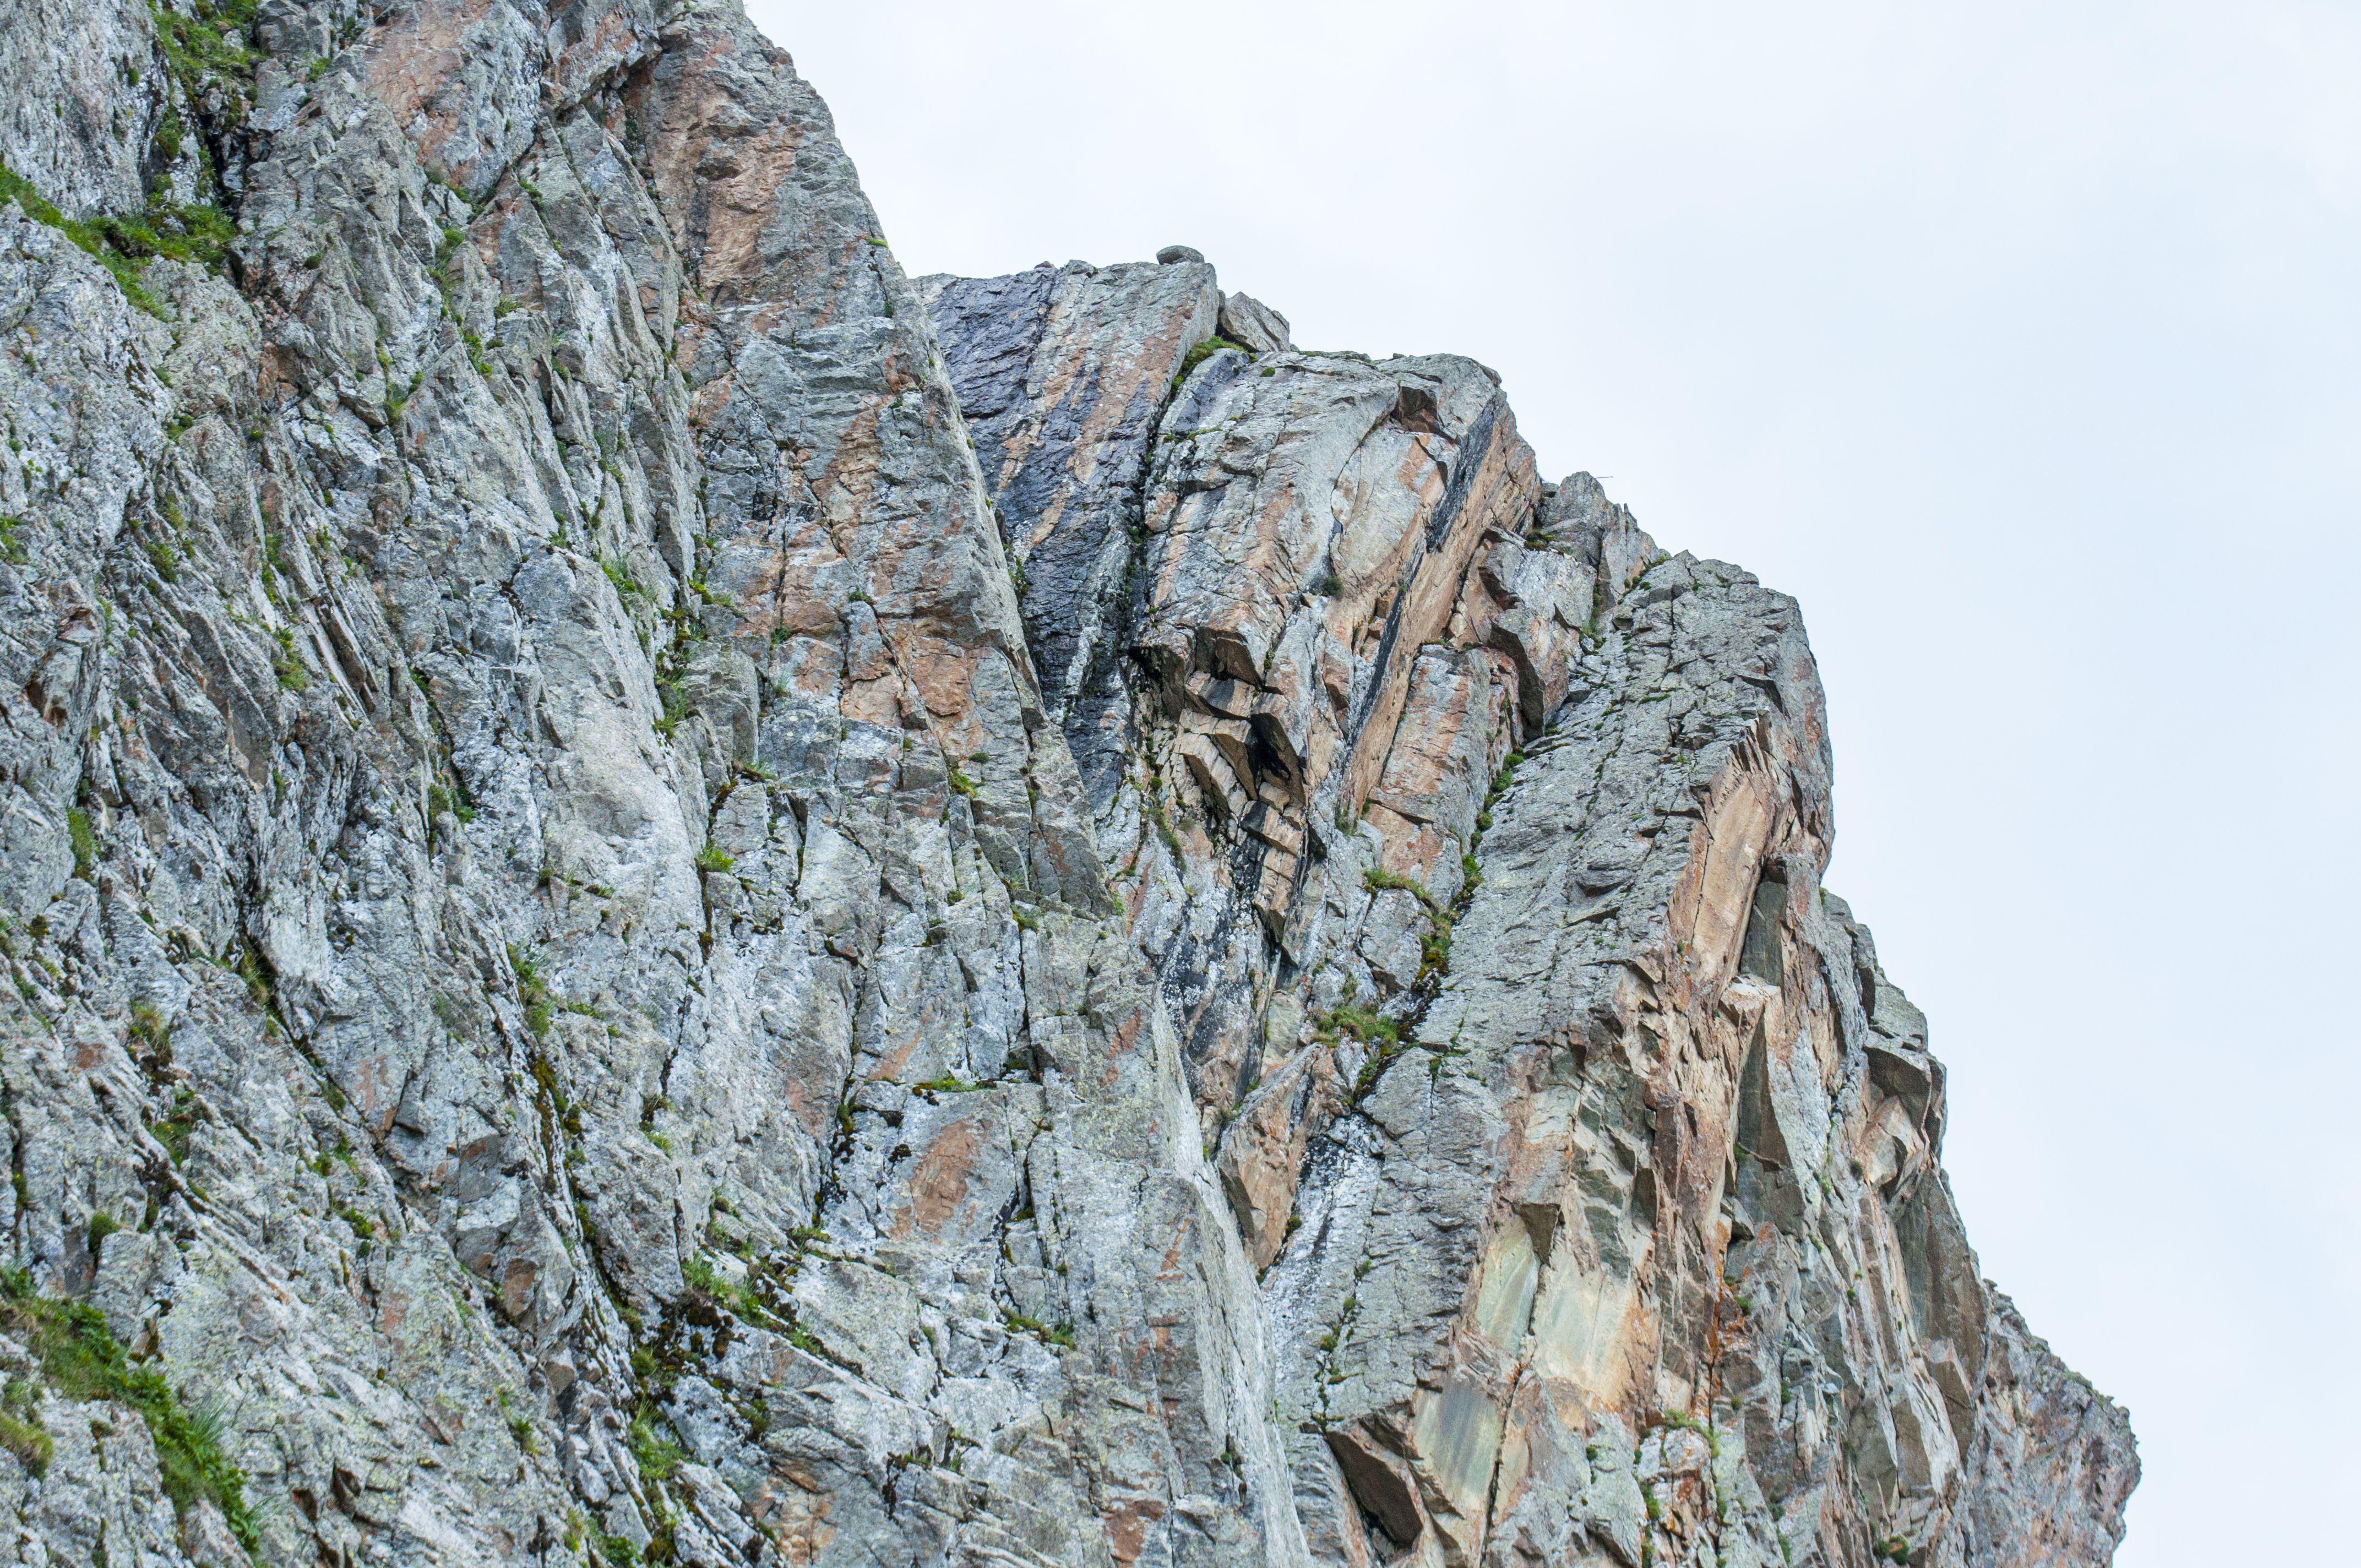
mountains, kyrgyzstan, rock, bedrock, outcrop, cliff, escarpment, geology, terrain, mountain, formation, klippe, tree, batholith, ridge, sill